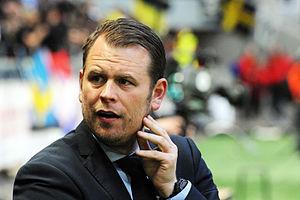
Mikael Stahre est un entraîneur de football suédois né le 5 juillet 1975 à Stockholm.